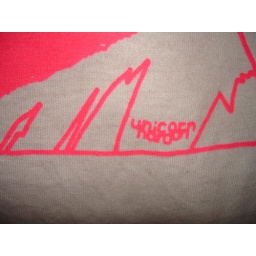
shirt in pink